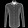
Label: Shirt